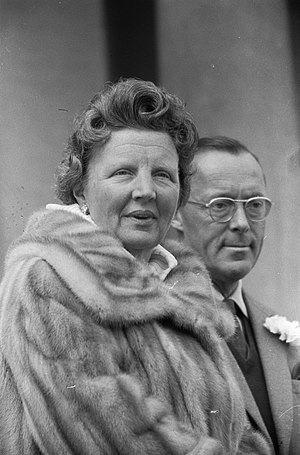
Juliana af Nederlandene
Juliana af Nederlandene var regerende dronning af Nederlandene fra 1948 til 1980.